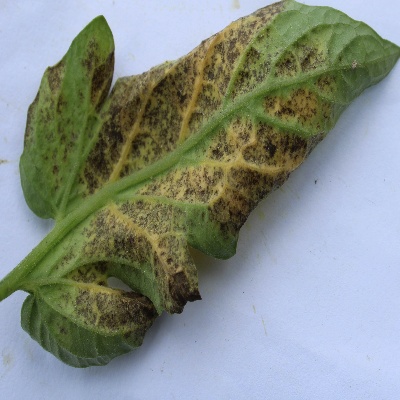
Crop: Tomato
Condition: verticulium wilt